Bridgeforth Stadium

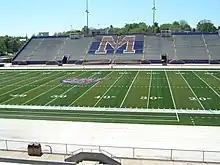
Bridgeforth Stadium in 2007, before its expansion

Originally named Madison Stadium, it was built in 1975 and had a capacity of approximately 5,200. The stadium was originally designed as a multi-purpose facility, and hosted football, track and field, lacrosse, and field hockey events. In addition, the stadium contained indoor racquetball courts, several classrooms, support space for the JMU ROTC program, and administrative offices for JMU varsity athletic teams and media relations. In 1981, the stadium then called JMU Stadium, underwent its first expansion which included a second set of seats giving it a total capacity of more than 12,000. The stadium was again renamed in 1990 for William E. Bridgeforth, former member of the JMU Board of Visitors. In 2003 the field was named in honor of JMU benefactor Zane Showker (whose name is also on the building for JMU's School of Business). In 2004, the university added a new scoreboard with video replay features, which was dismantled after the 2010 season as part of a significant renovation of the entire facility. It was replaced by a much larger video scoreboard behind the south endzone. In 2006, the existing artificial turf was replaced with FieldTurf. The stadium is situated in the Lakeside area of campus, and is adjacent to the multimillion-dollar Plecker Athletic Center and a five story parking deck.